Fort Tolukko

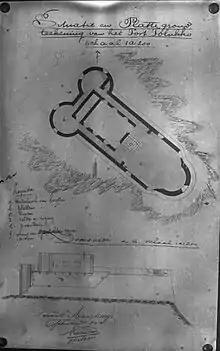
The phallic shape of Tolukko is more likely a function of the immediate topography than anything else.

After the arrival of Islam and the decline of Majapahit influence, the government organisation of North Maluku changed to a Sultanate by the fifteenth century, when the first Europeans arrived. Ternate was one of the so-called Spice Islands. Until the 18th century, cloves grew only on a few islands in the Moluccas: Bacan, Makian, Moti, Ternate, and Tidore. The trade in cloves and other spices from the Molaccas was a fabulously wealthy one and the European colonial powers competed to control it.